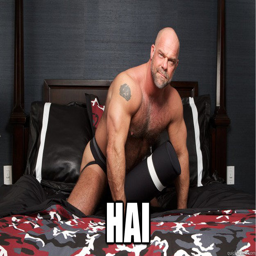
i blow out the candles at fancy restaurants